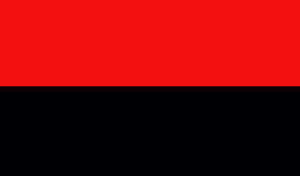
L'histoire de la Macédoine du Nord, petit État du sud des Balkans, commence, au sens strict, lors de son indépendance vis-à-vis de la République fédérative socialiste de Yougoslavie en 1991. Dans un sens plus large, l'histoire de la « Macédoine », dont traite le présent article, concerne un ensemble géographique et historique bien plus vaste, habité par de nombreux peuples au cours du temps. Le territoire ainsi désigné a maintes fois changé de forme et fut inclus dans divers États successifs. La république actuelle n'occupe que le tiers du royaume antique. Elle regroupe la majorité des Slaves macédoniens, parlant une langue slave, également présente en Bulgarie du sud-ouest et en Grèce du nord, et linguistiquement proche du bulgare. La République de Macédoine du Nord abrite aussi des minorités albanaises, valaques et tsiganes.